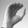
ASL letter: C